Which point is corresponding to the reference point?
Reference image:
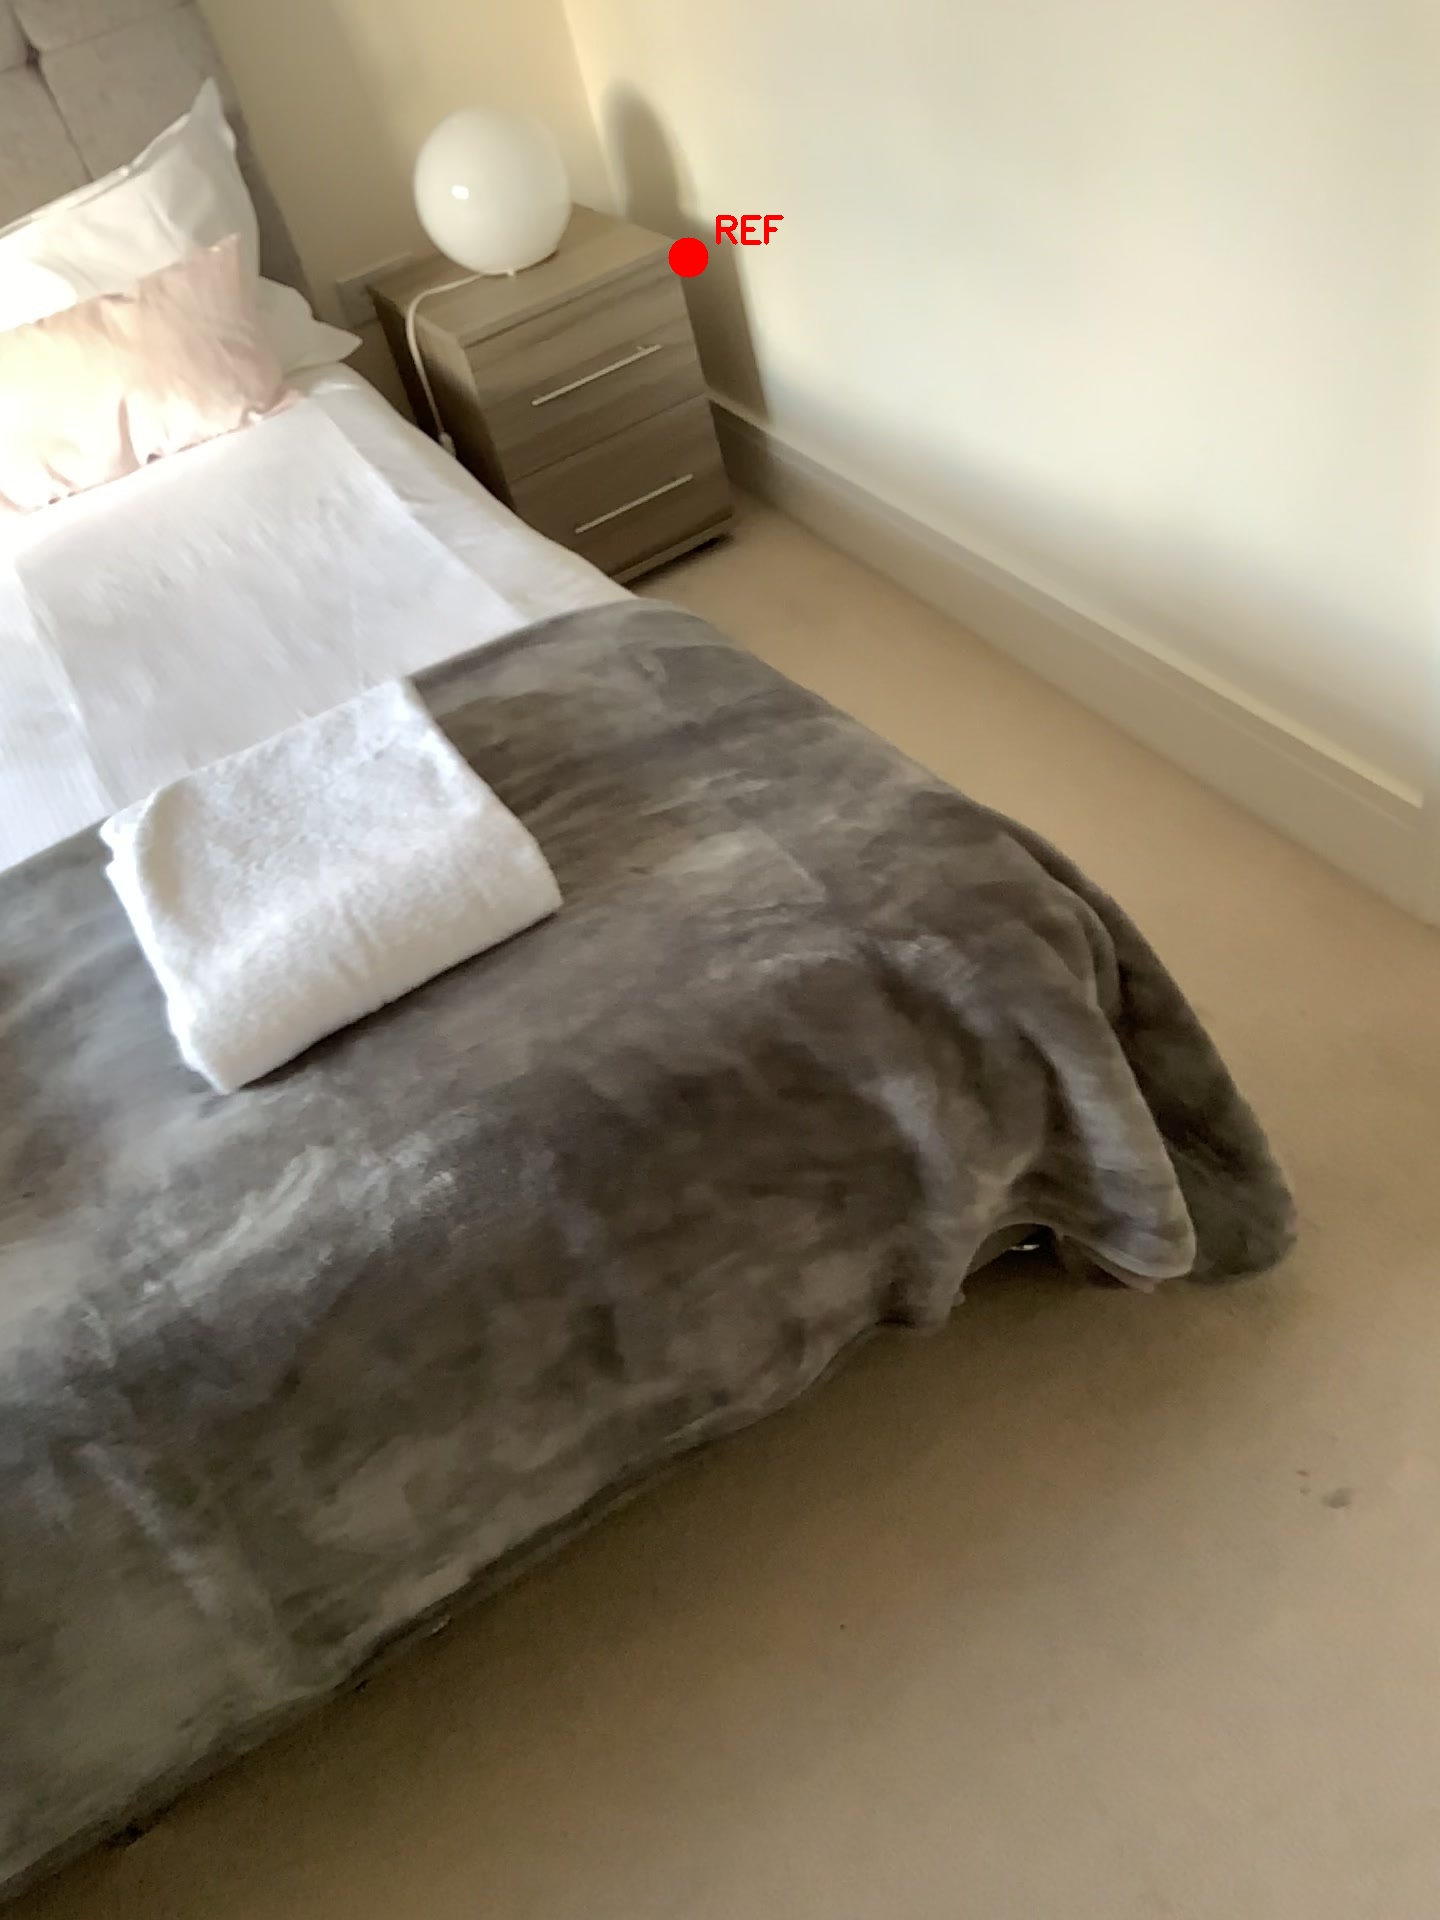
Option image:
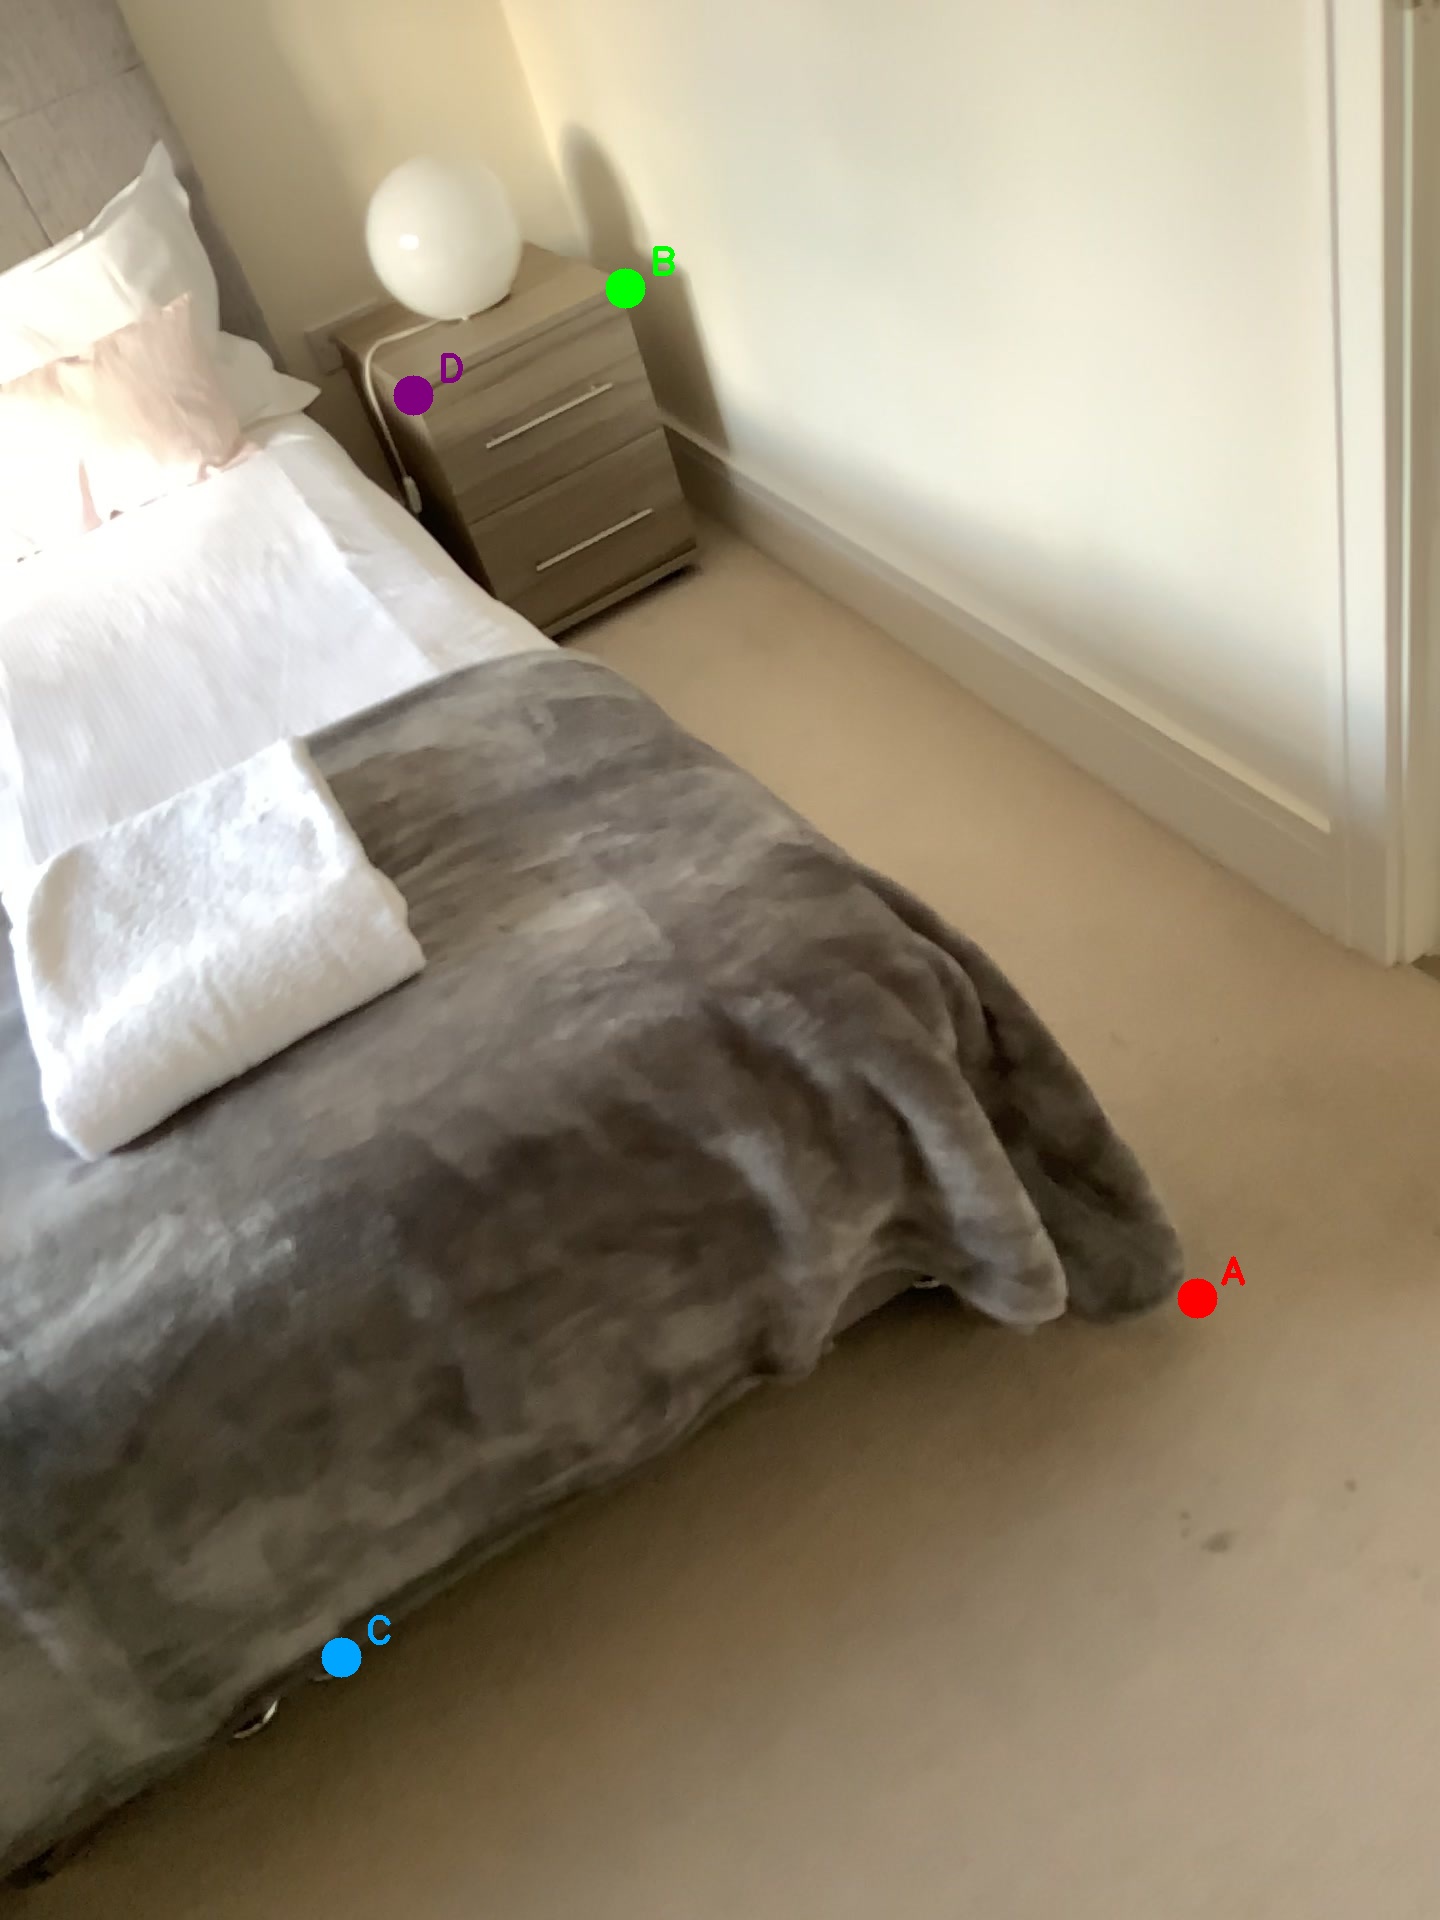
Choices:
Point A
Point B
Point C
Point D
Answer: (B)